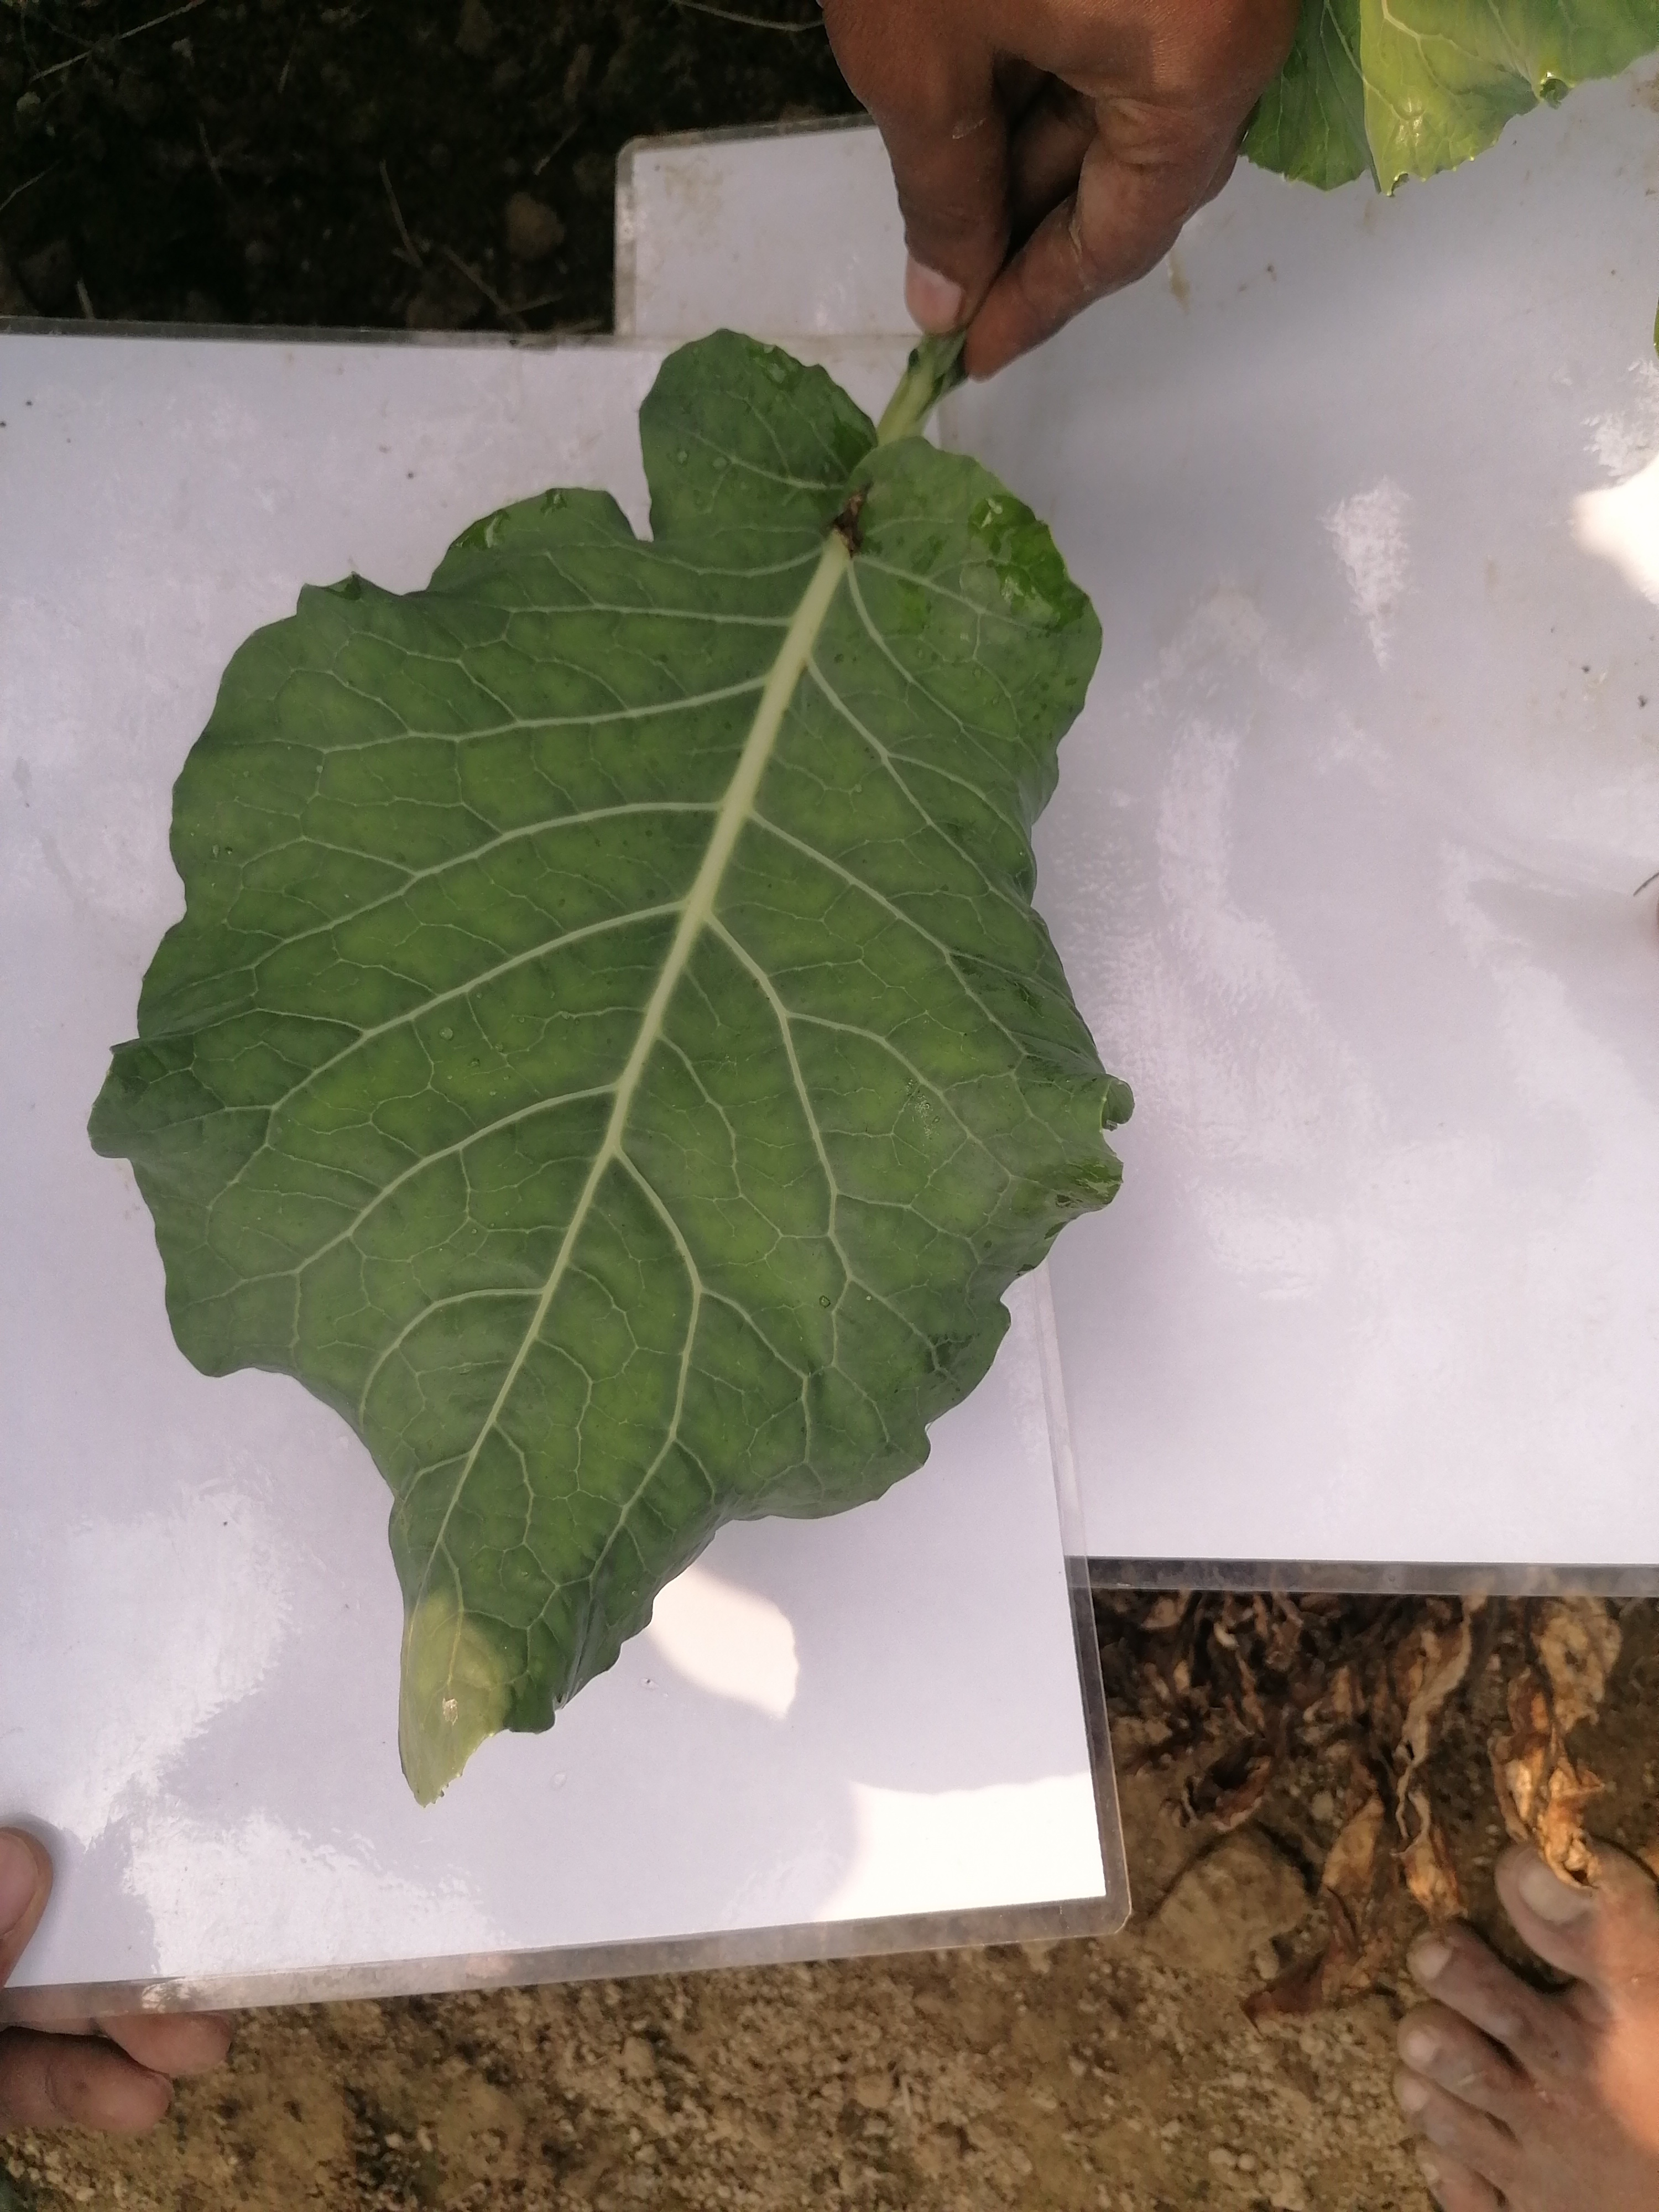
Label: Healthy